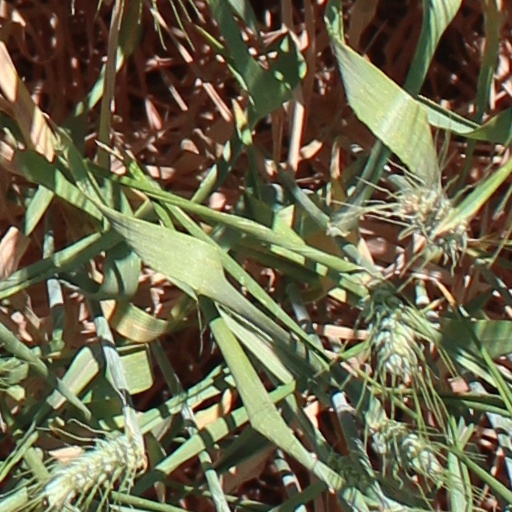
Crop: wheat